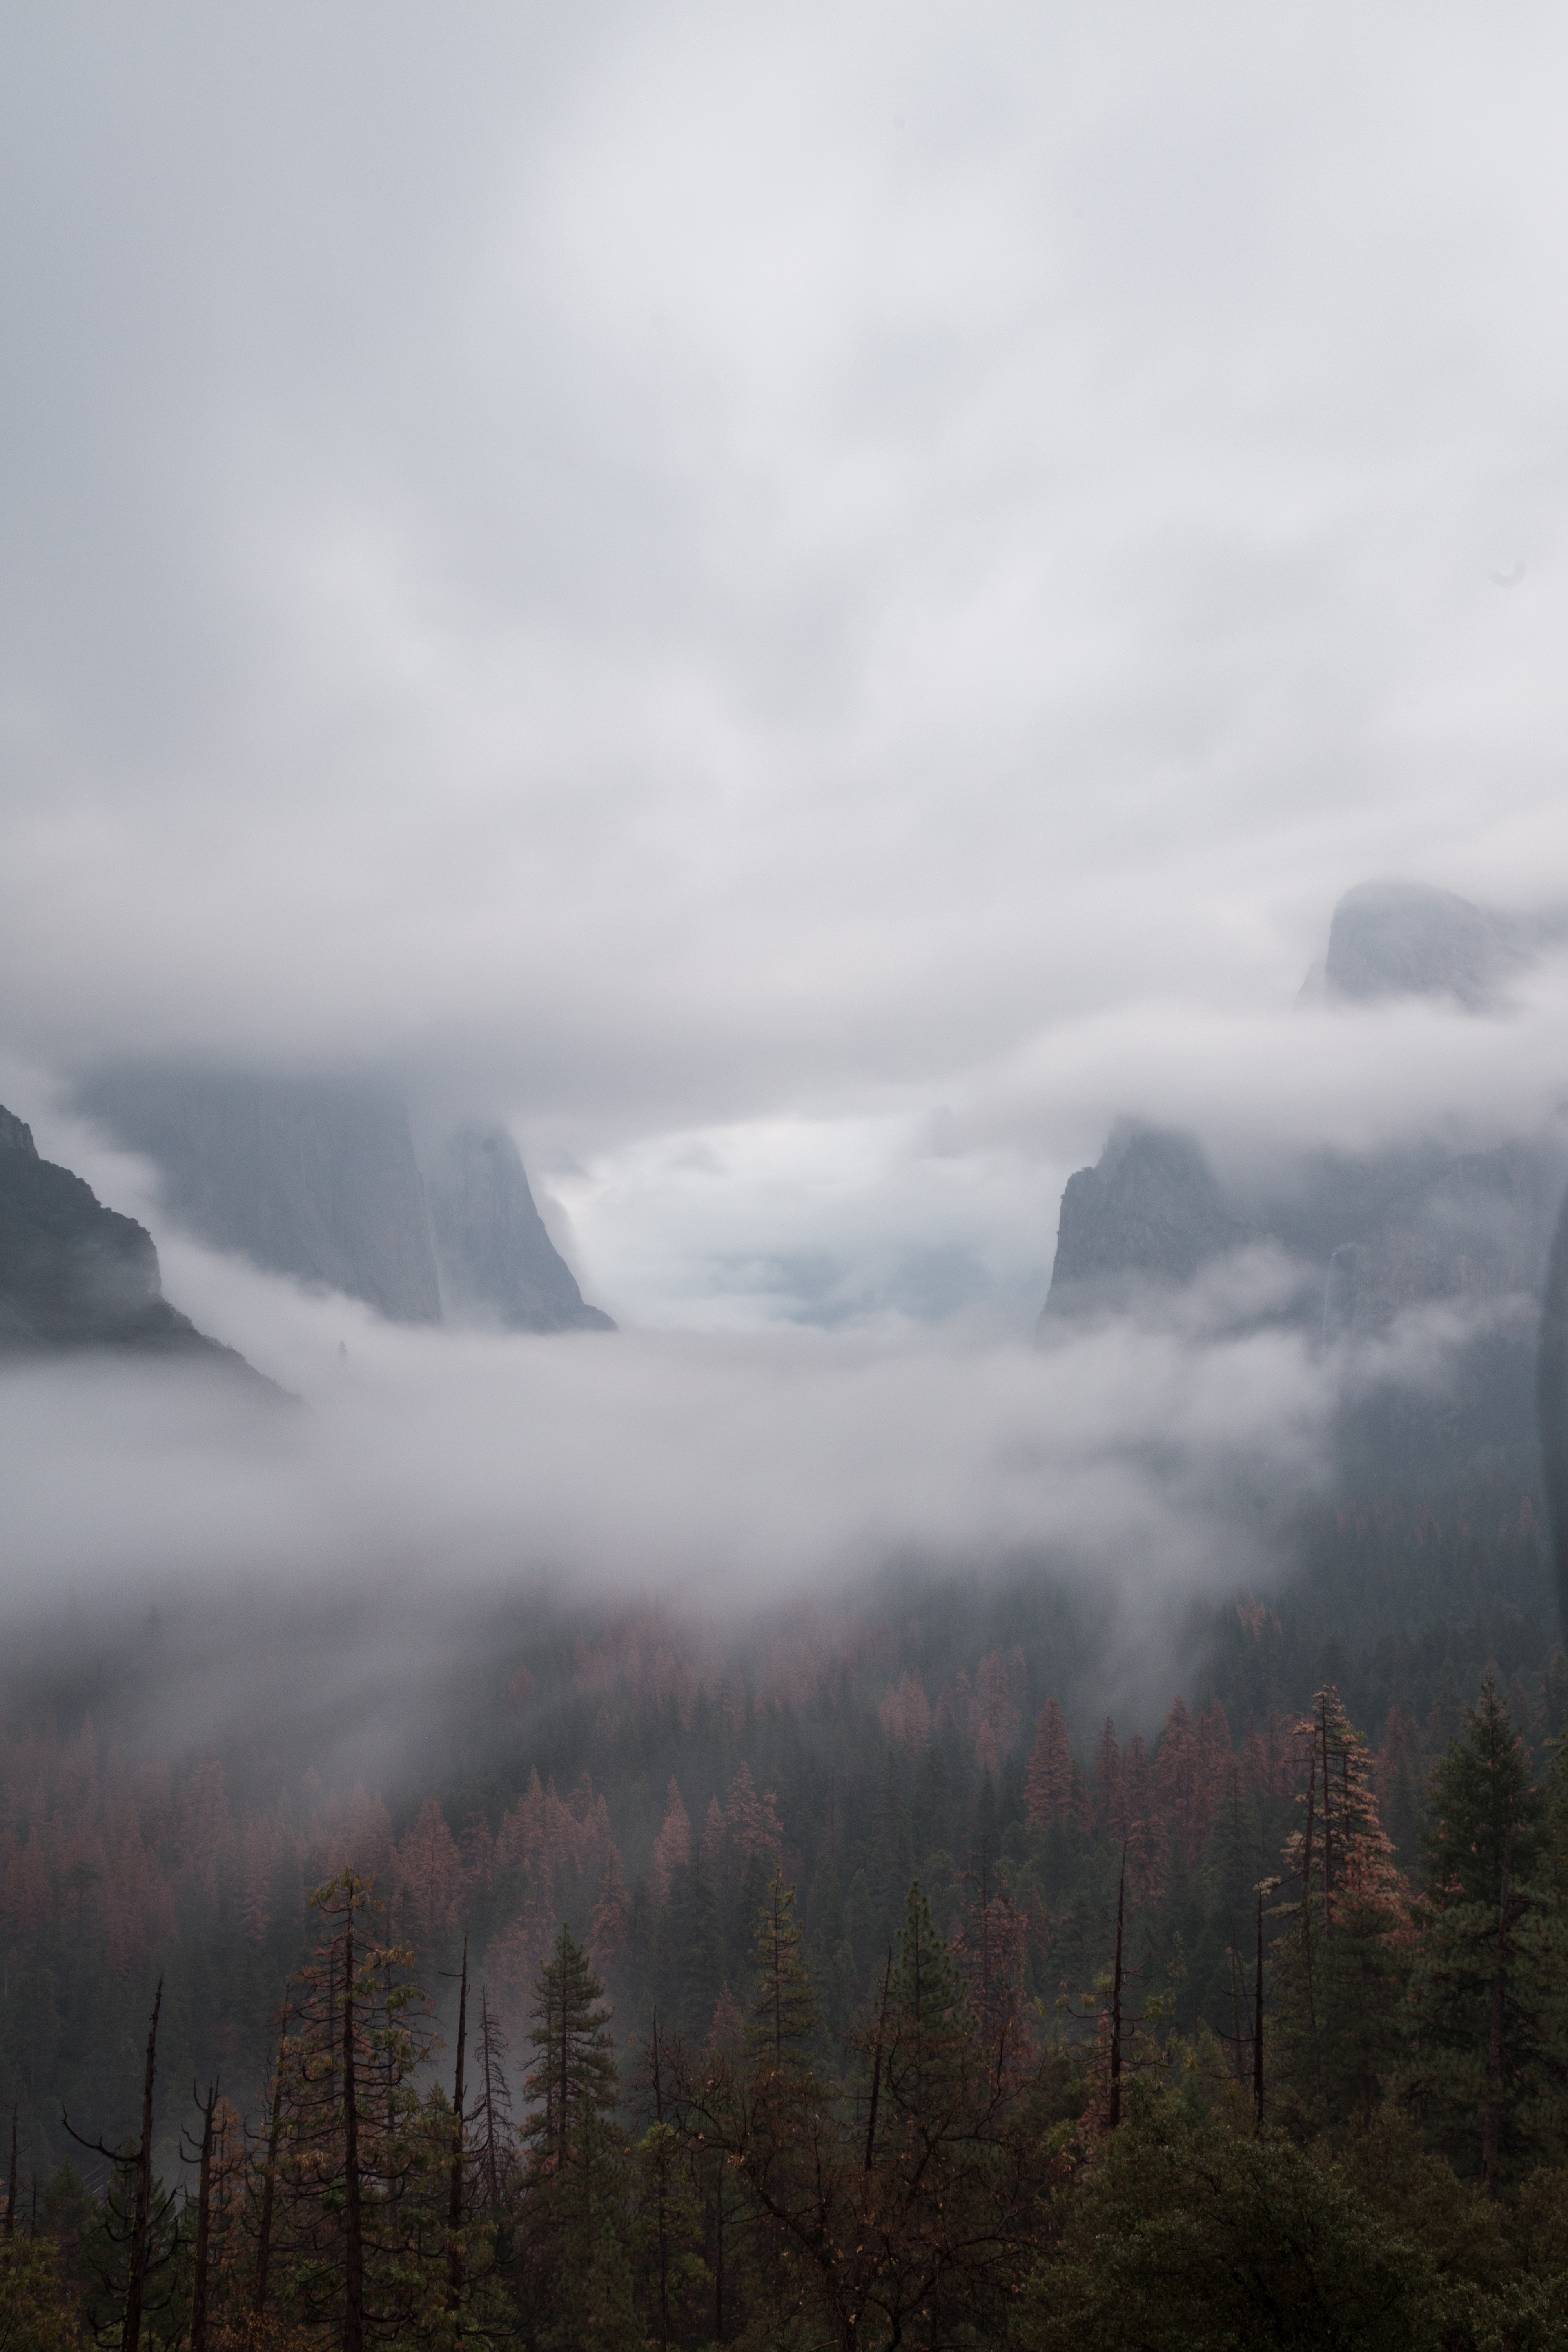
nature, forest, wilderness, mountain, cloud, fog, mist, morning, dawn, valley, mountain range, weather, loch, landform, geographical feature, atmospheric phenomenon, mountainous landforms